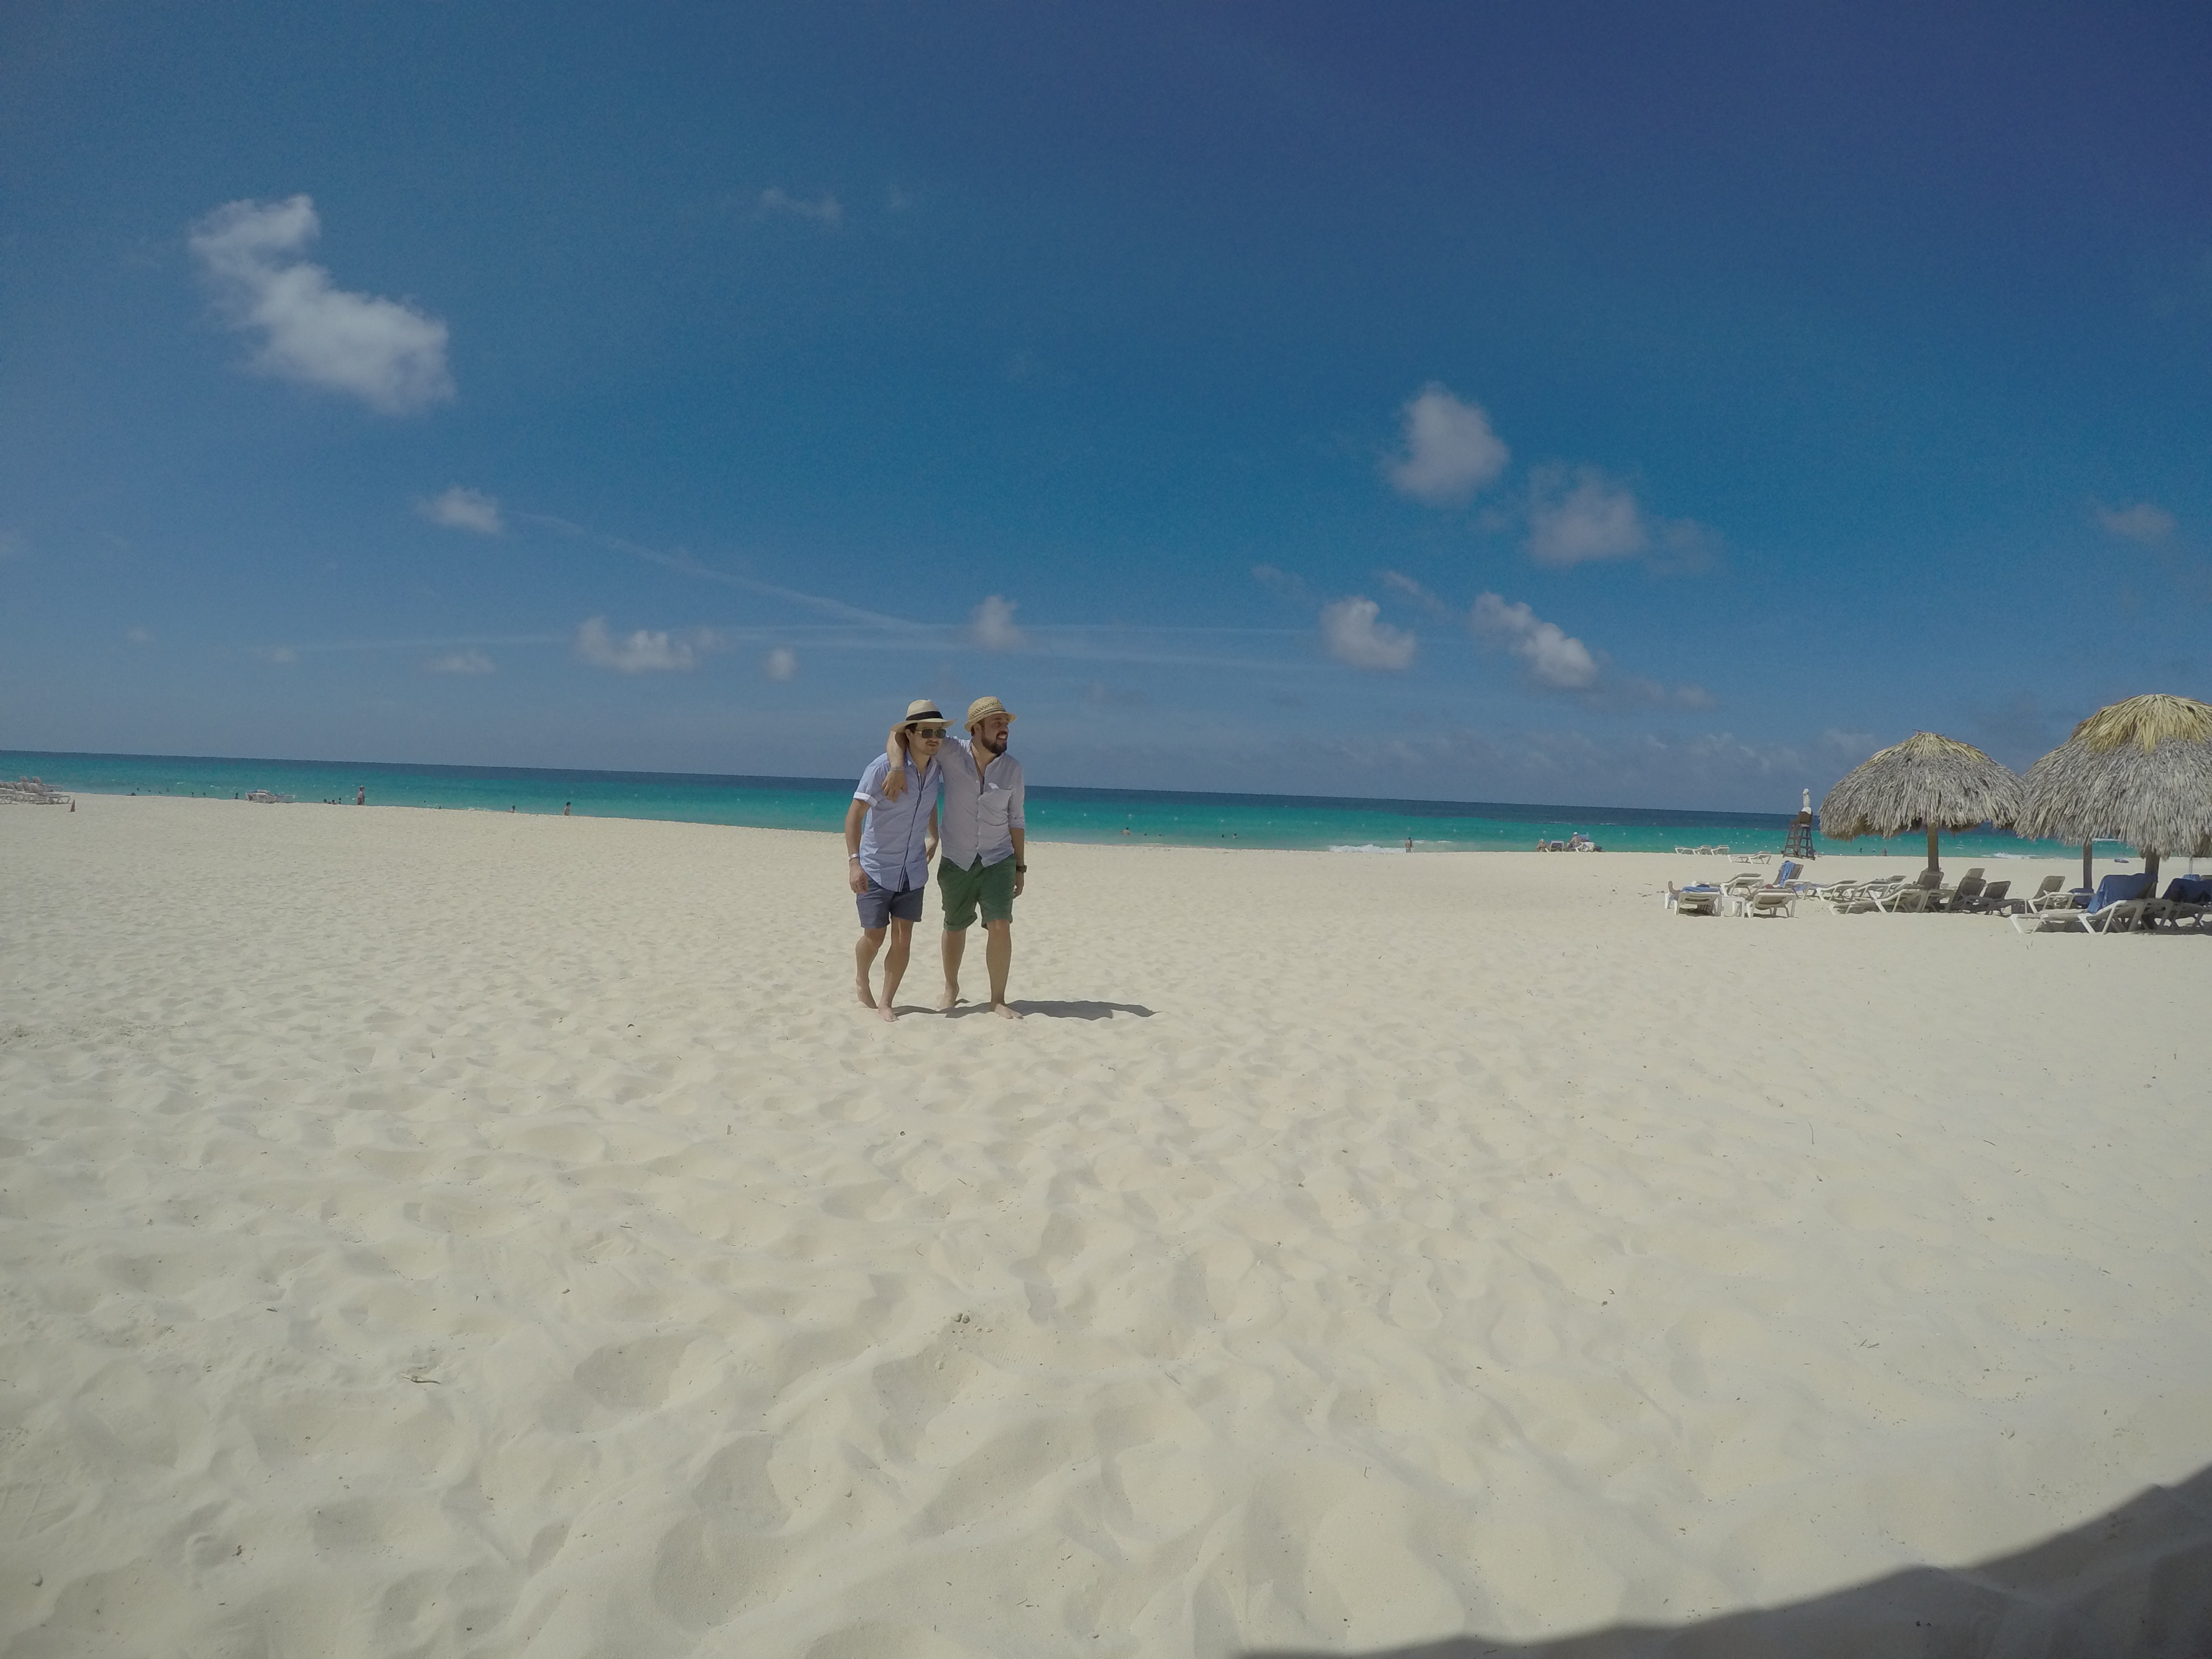
beach, sea, coast, sand, ocean, shore, vacation, body of water, habitat, cape, natural environment